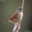
Label: bird